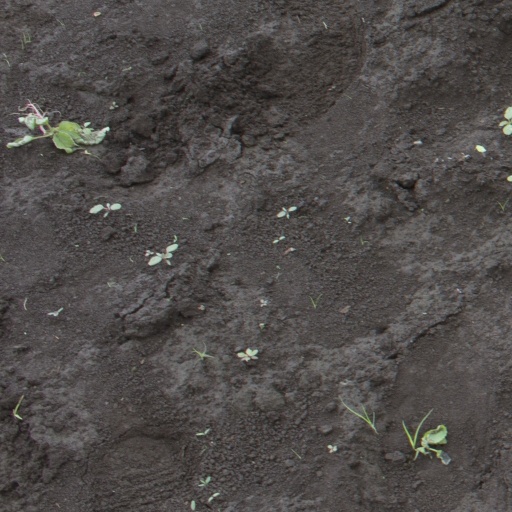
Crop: soybean